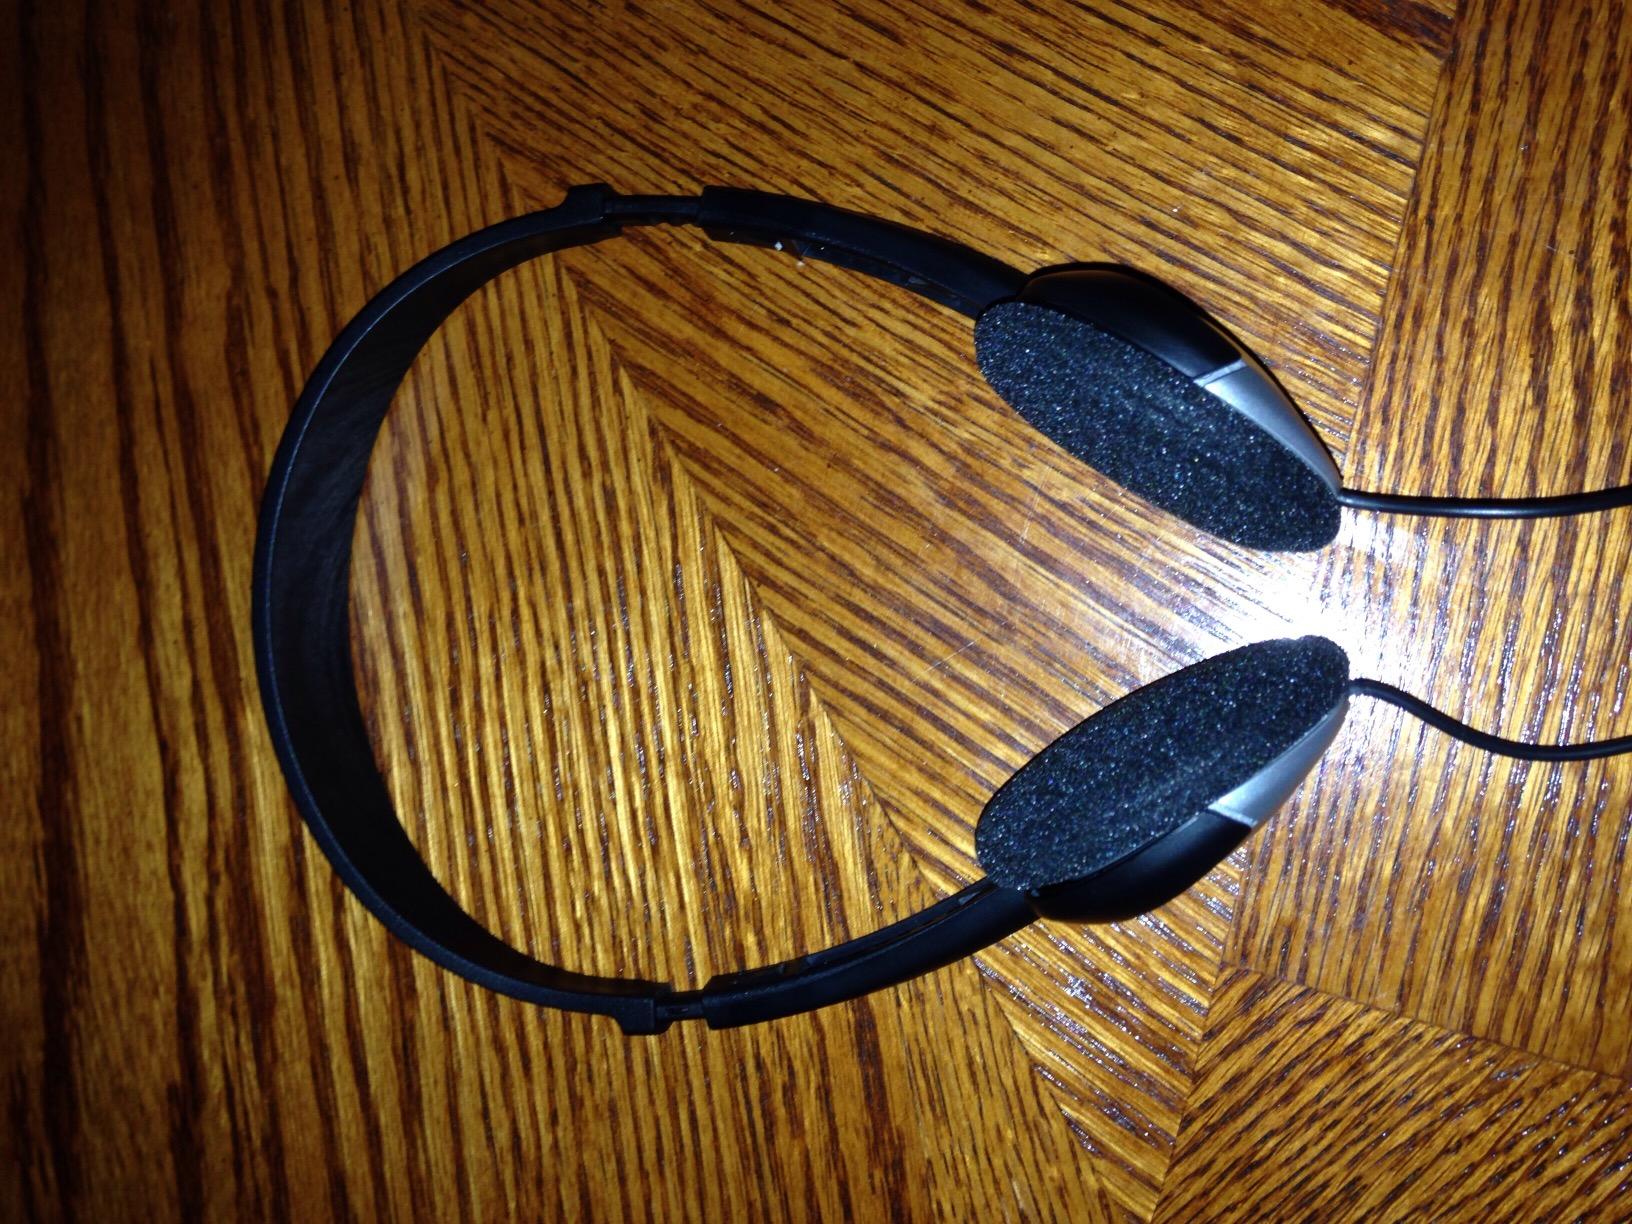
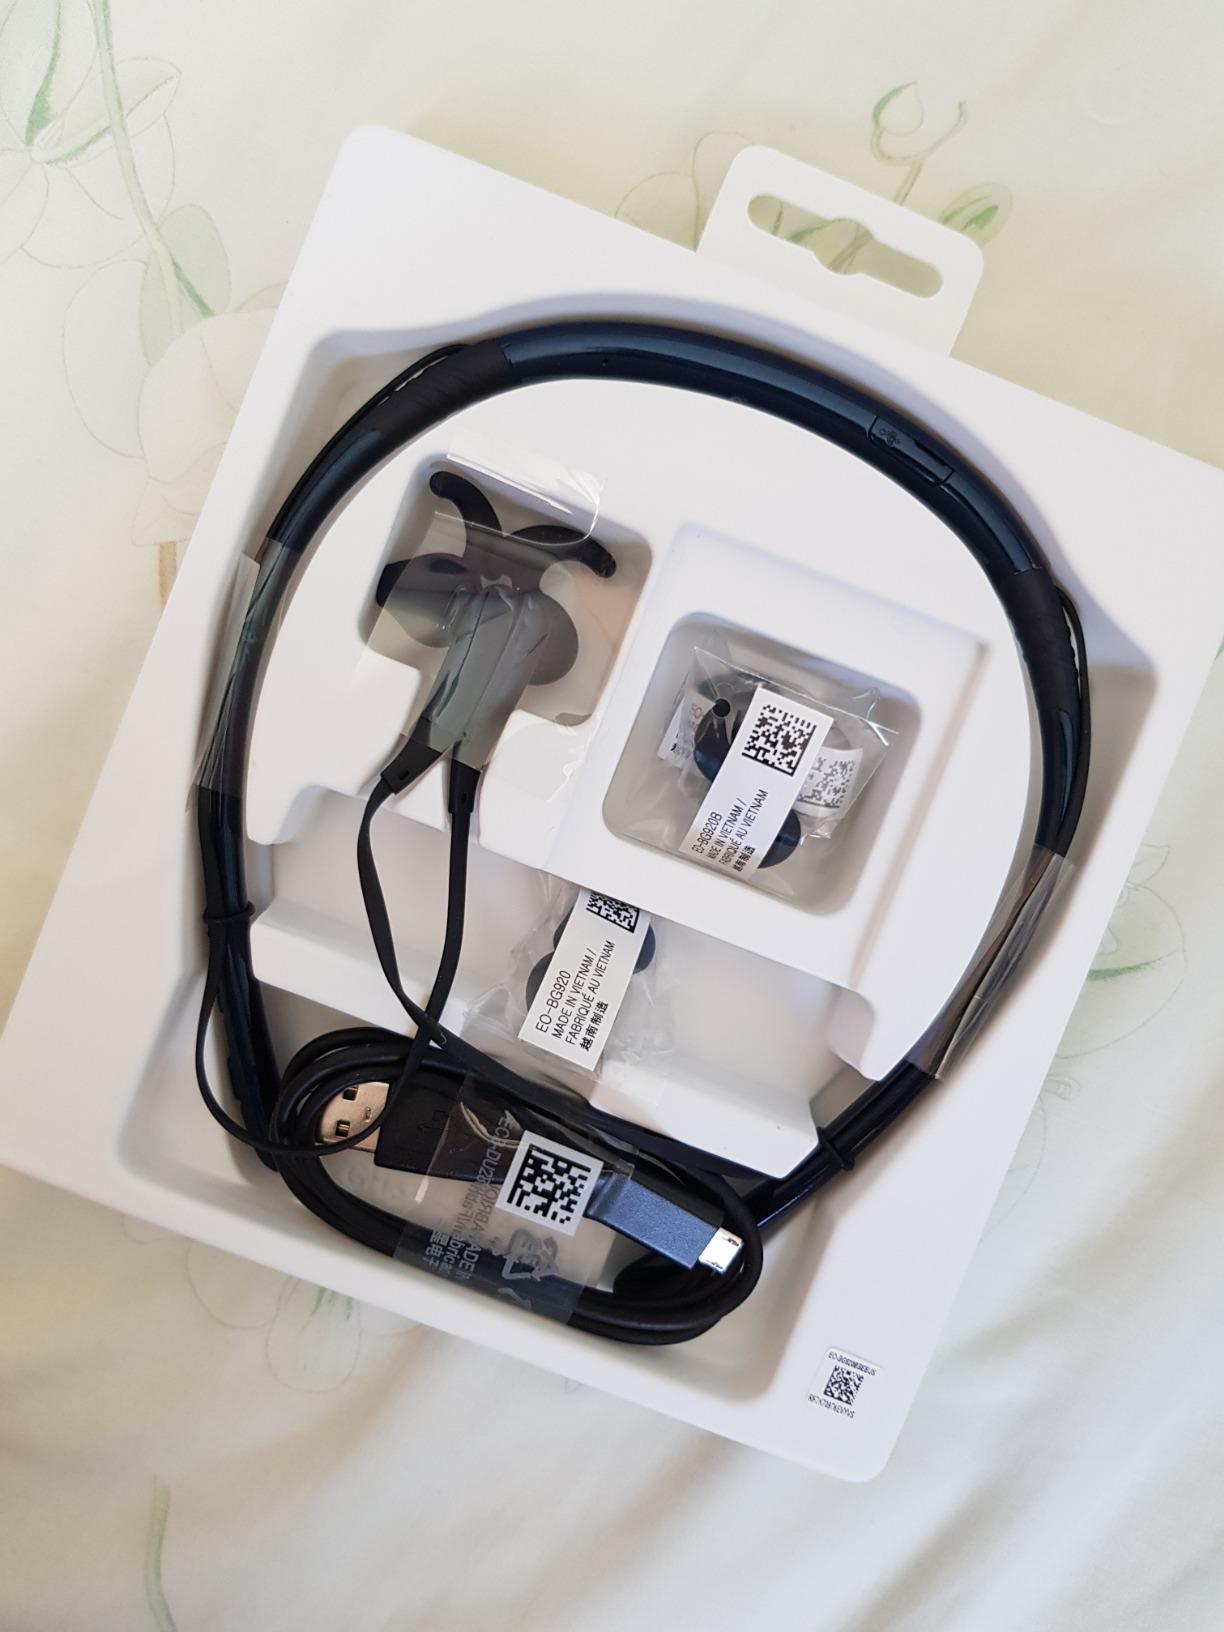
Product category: headphones
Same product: no